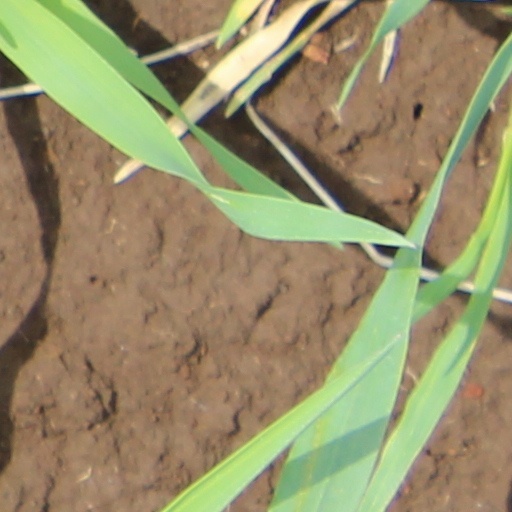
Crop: wheat